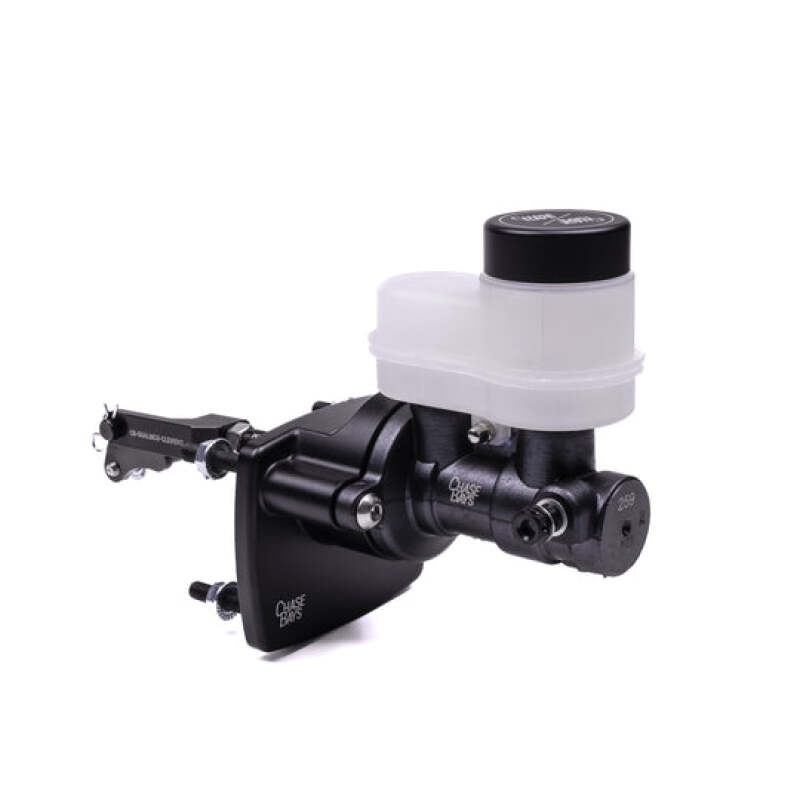
Chase Bays 2013+ Toyota 86/GR86 Dual Piston Brake Boost Delete w/Bolt-On 6:1 Pedal Ratio for ABS
Brand: Chase Bays
Chase Bays 2013+ Toyota 86/GR86 Dual Piston Brake Boost Delete w/Bolt-On 6:1 Pedal Ratio for ABS
Category: Vehicles & Parts > Vehicle Parts & Accessories > Motor Vehicle Parts > Motor Vehicle Braking > Brake Boosters